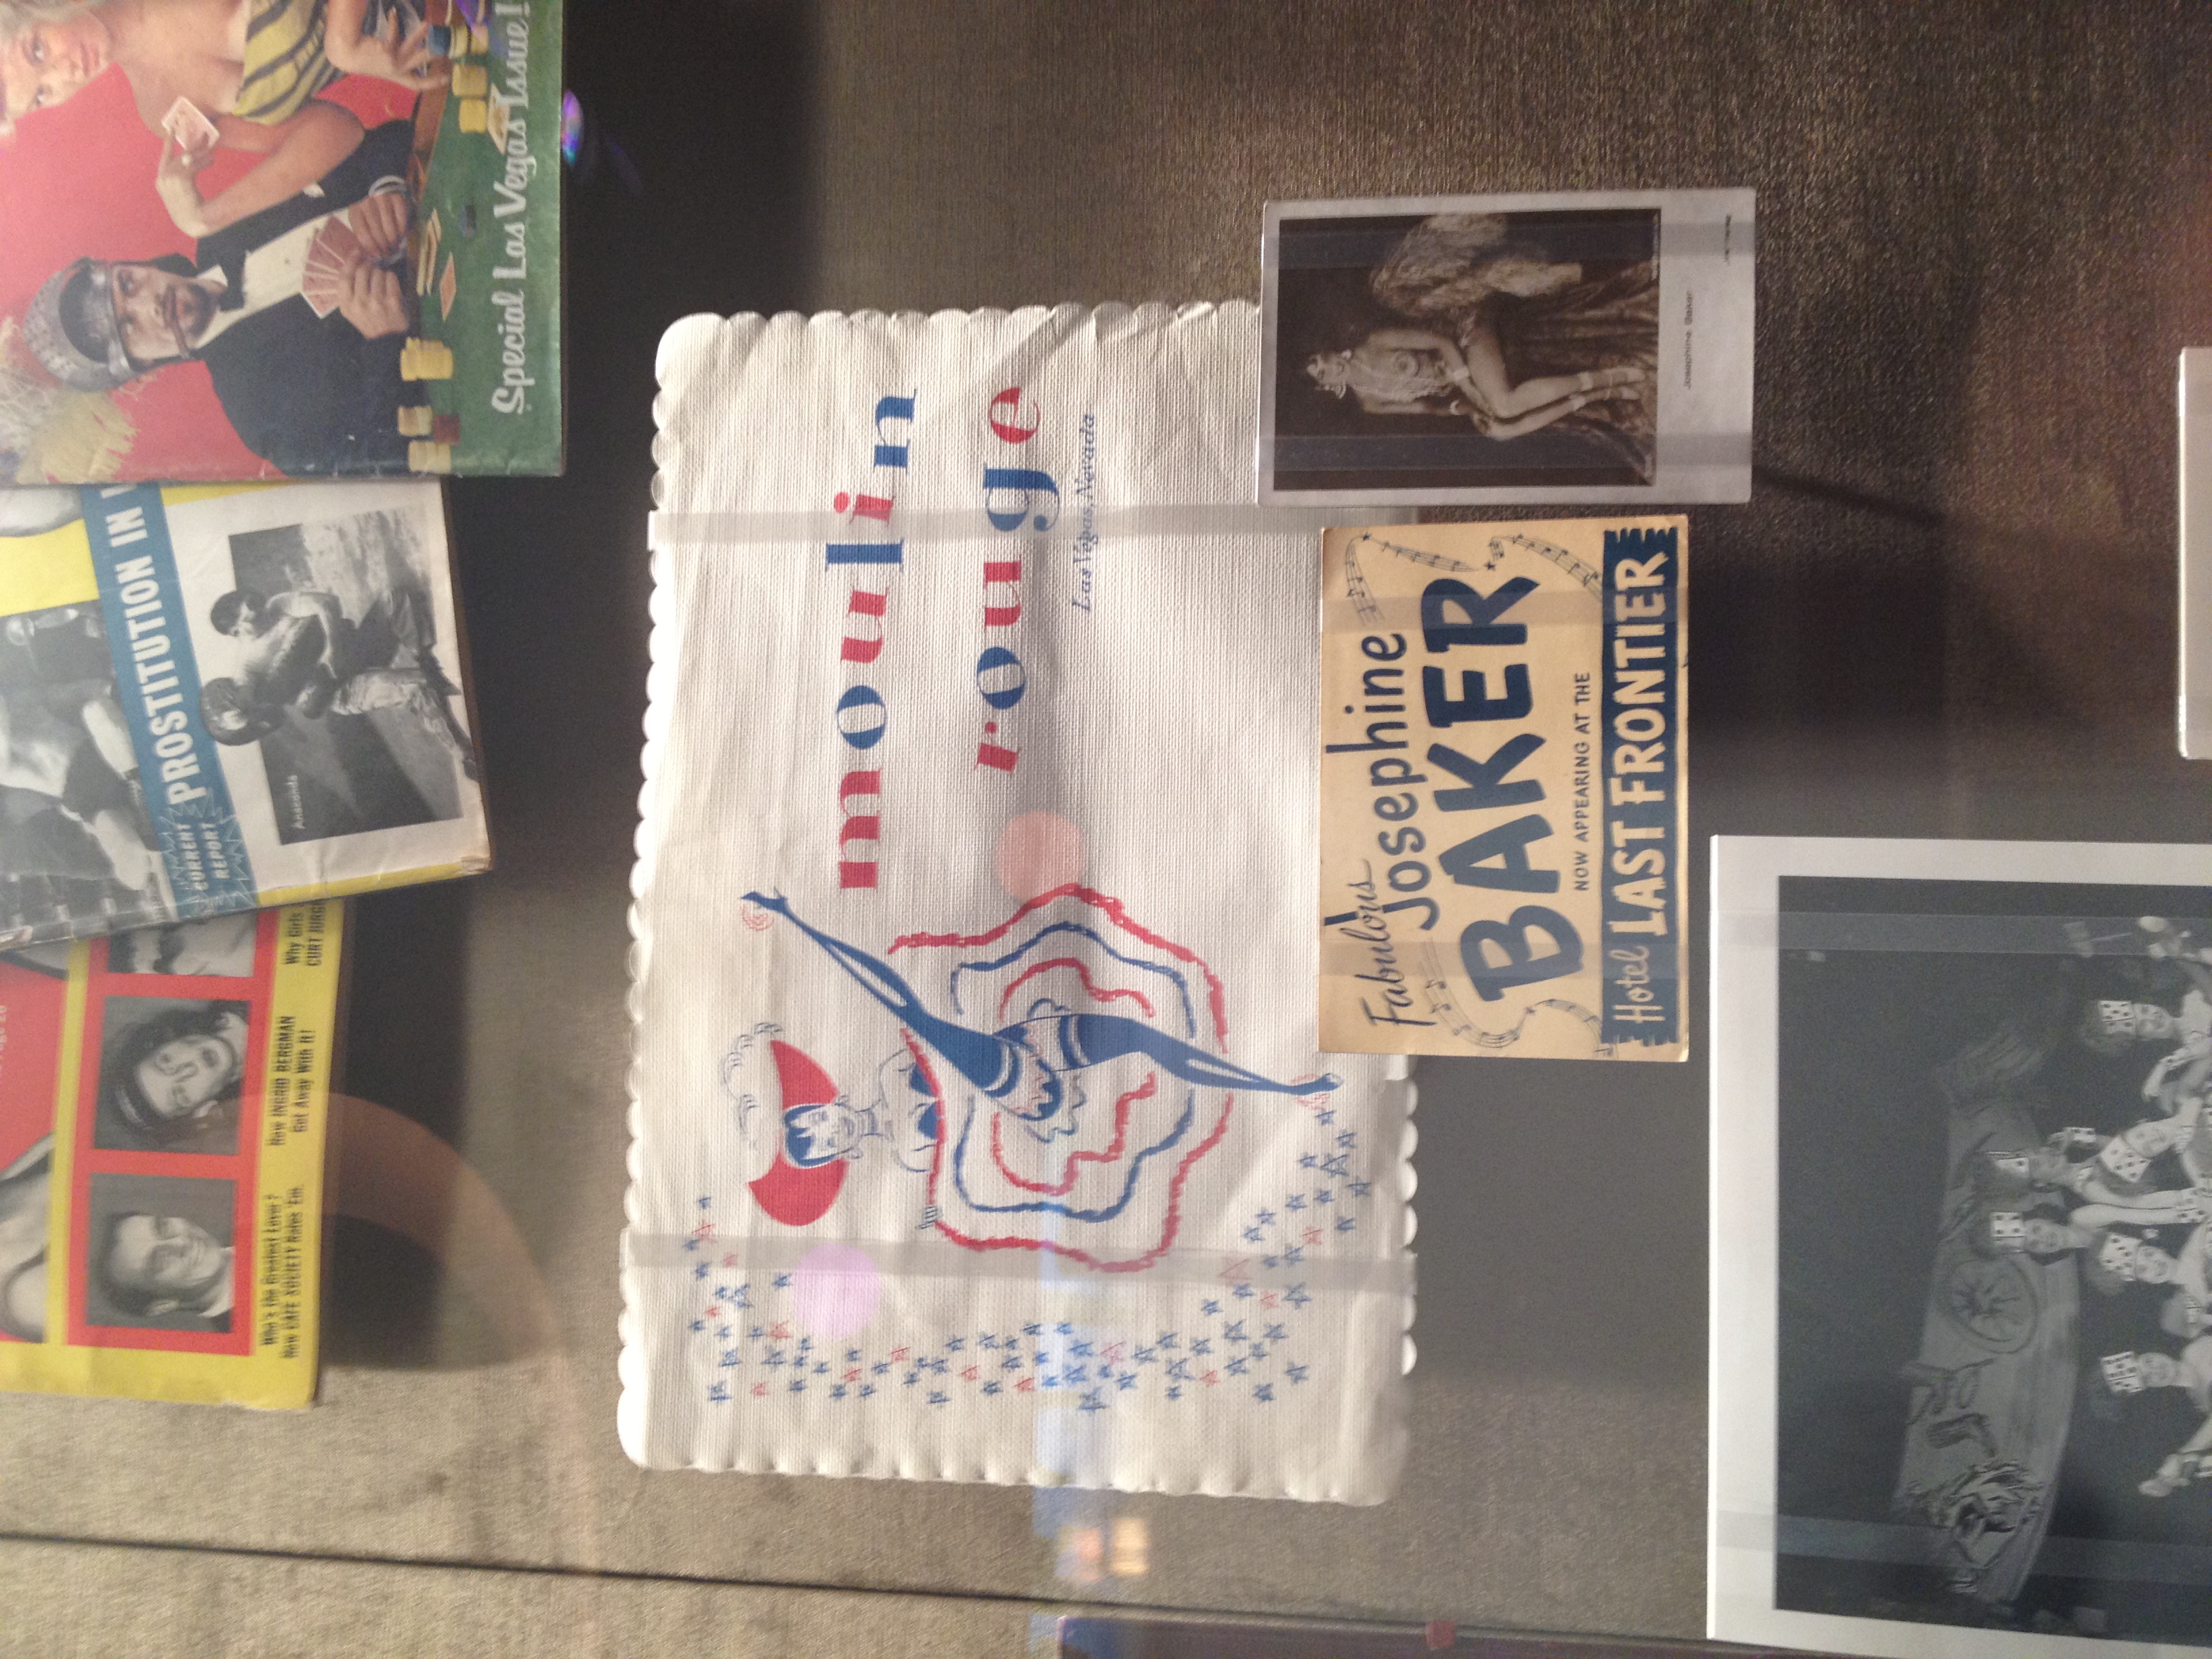
art, poster